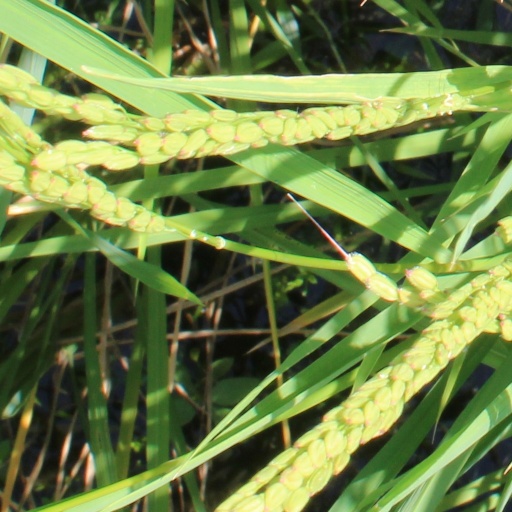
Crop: rice